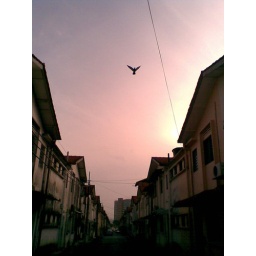
One bird I caught flying by